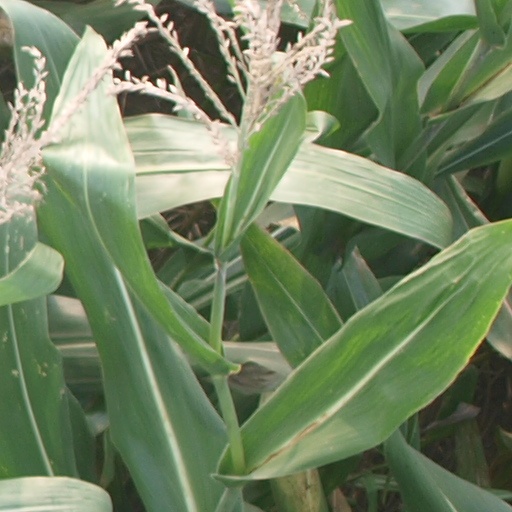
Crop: maize; corn